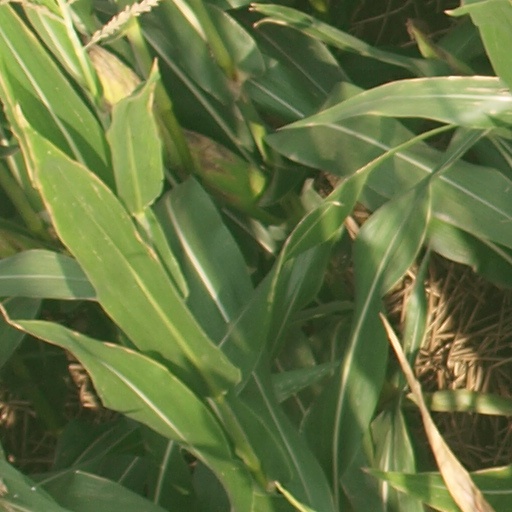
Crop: maize; corn